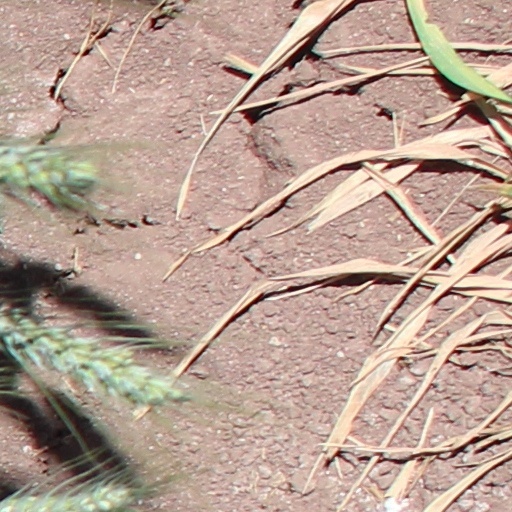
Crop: wheat